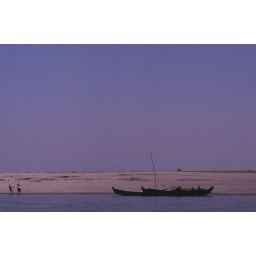
It's hard work pulling a ship full of sand against the stream of the river!